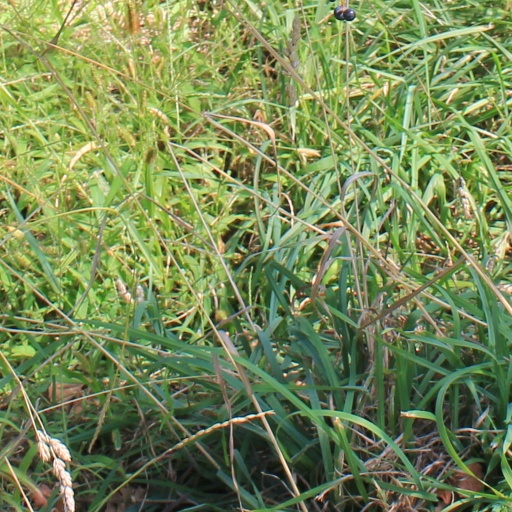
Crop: grape